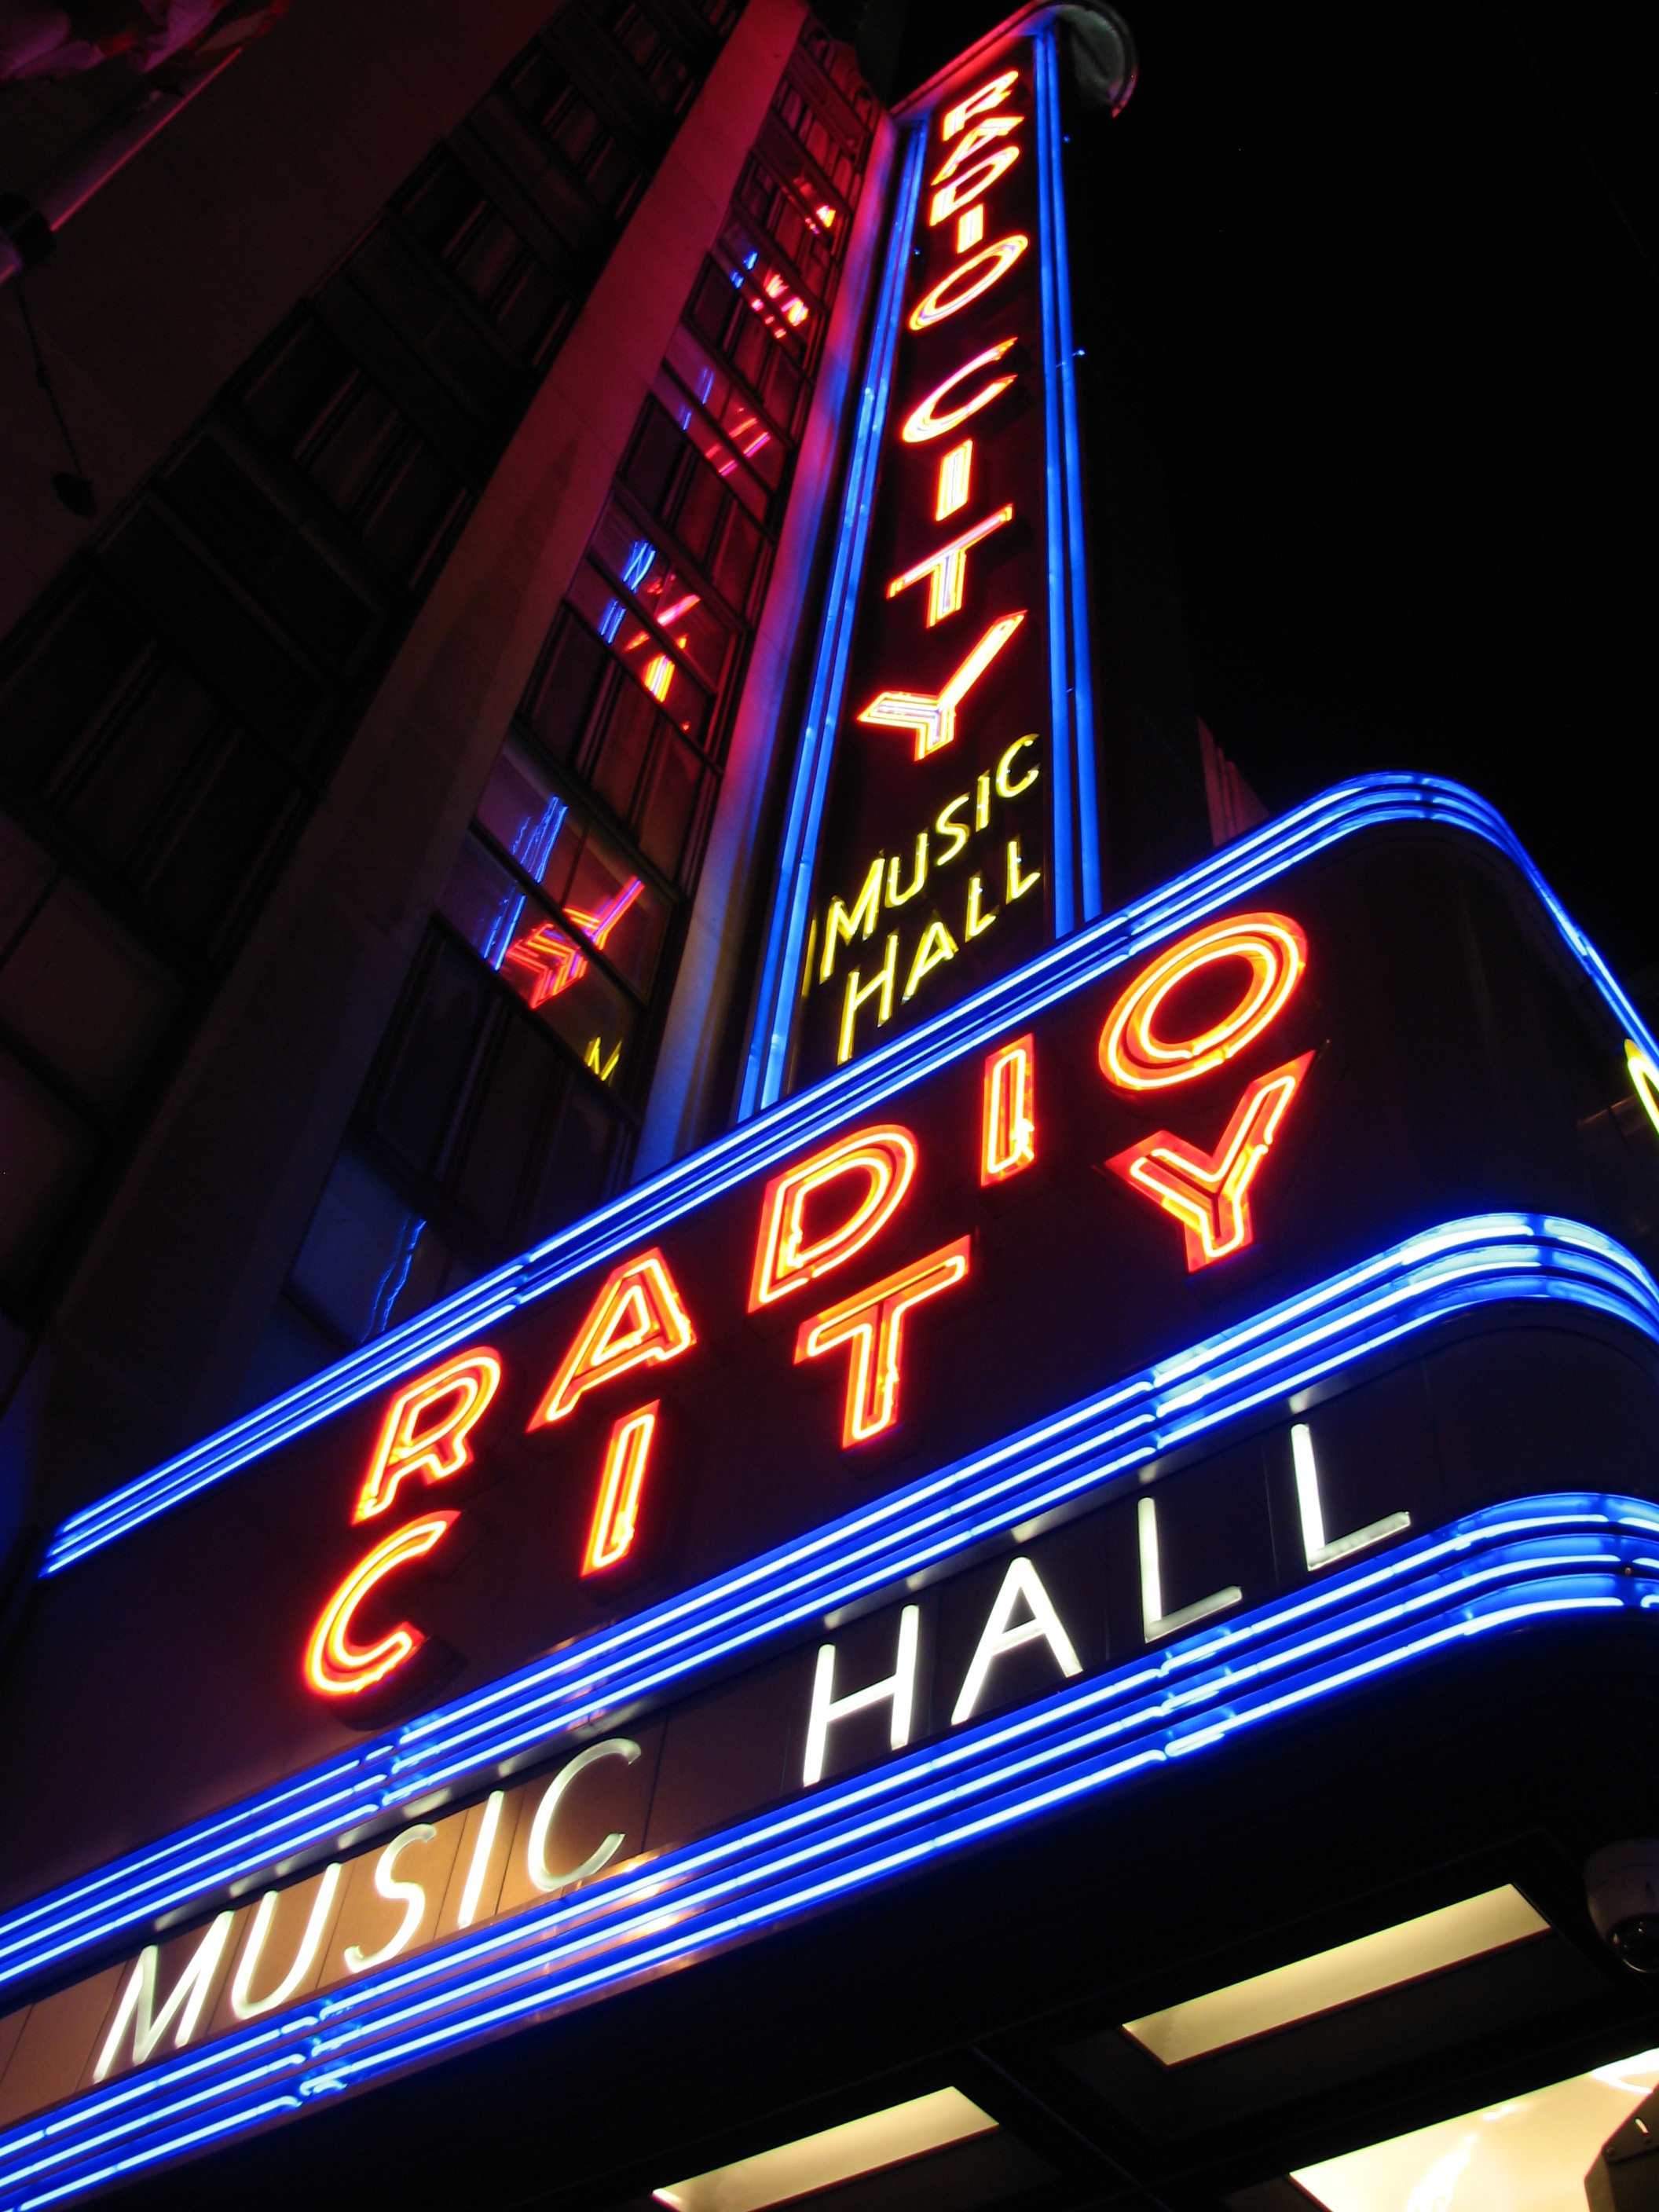
music, street, night, play, city, concert, live, artist, musician, signage, neon, neon sign, lights, shape, entertainment, electronic signage